Copenhagen (horse)

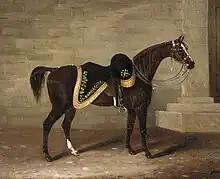
Copenhagen as painted in his retirement by Samuel Spode.

Copenhagen (1808 – 12 February 1836) was the Duke of Wellington's war horse, which he most famously rode at the Battle of Waterloo. Copenhagen was of mixed Thoroughbred and Arabian parentage, with his dam being sired by the Derby winner John Bull and his sire Meteor having finished second in the Derby. Copenhagen was foaled in 1808 and was named in honour of the British victory at the Second Battle of Copenhagen. Copenhagen did race in England for a short period, winning two races and finishing at least third in nine races out of his 12 career starts. Copenhagen was sent to Spain with Sir Charles Stewart in 1813 and was then sold to the Duke of Wellington. Becoming his favourite, Copenhagen was the Duke's mount in the Battle of Waterloo. The horse was retired to the Duke's Stratfield Saye estate and lived there for the remainder of his life, dying on 12 February 1836 at the age of 28 years. His grave site is marked with a marble headstone that stands under a Turkey Oak planted in 1843.